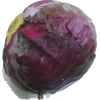
Label: red_cabbage